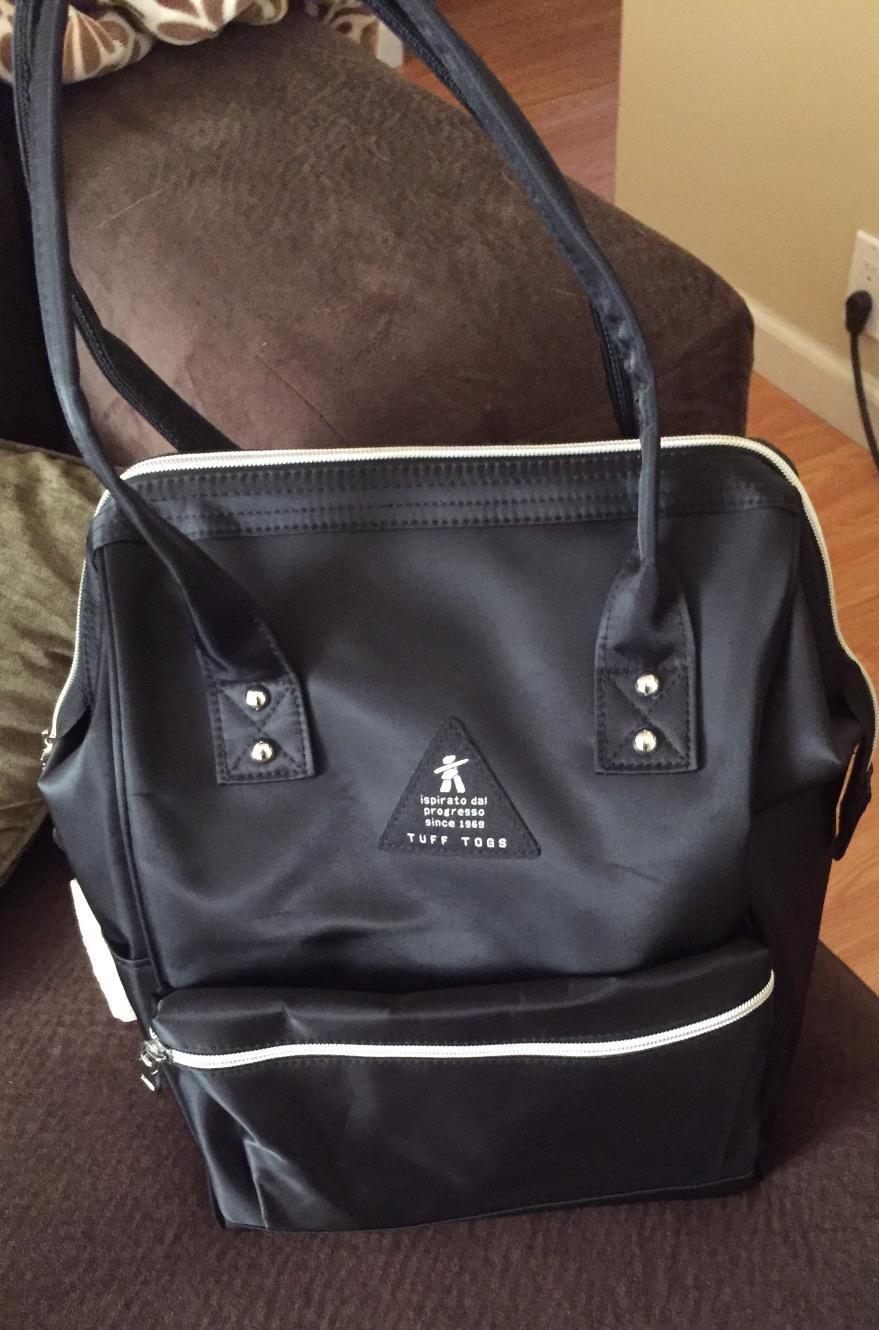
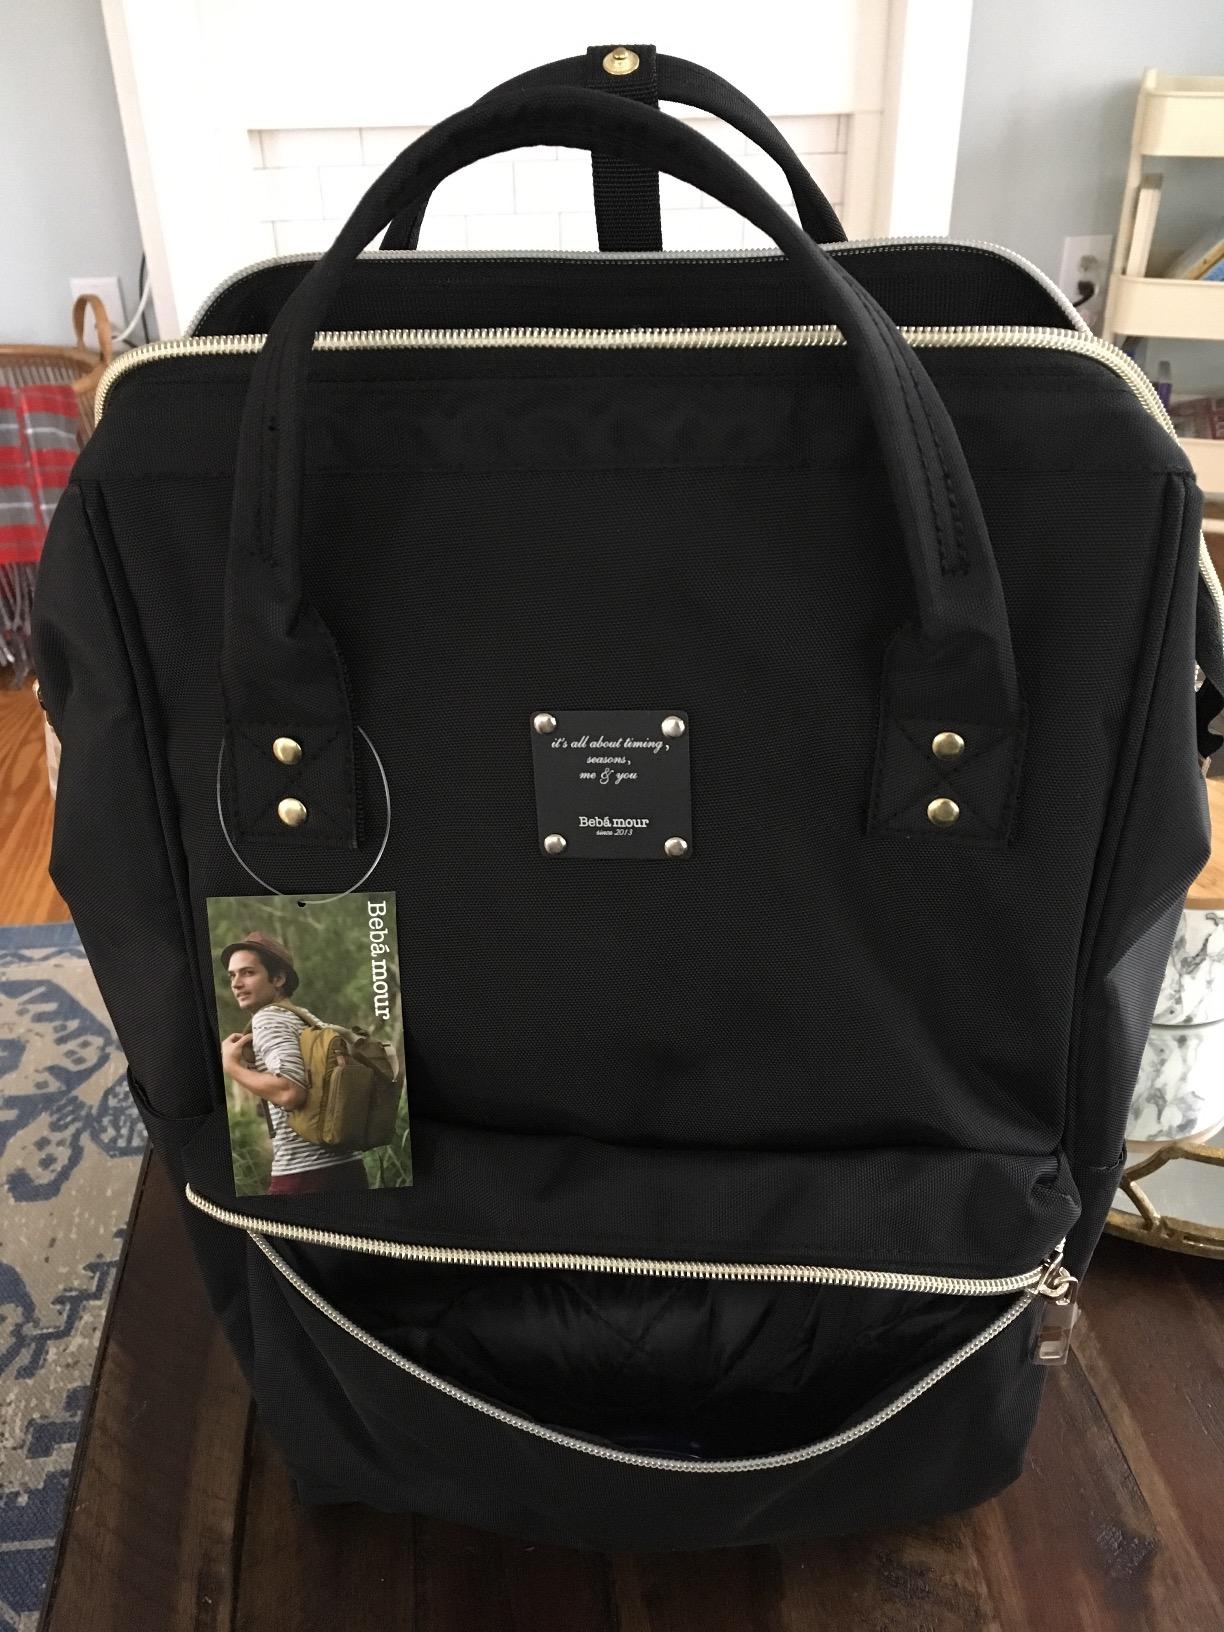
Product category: bag
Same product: no